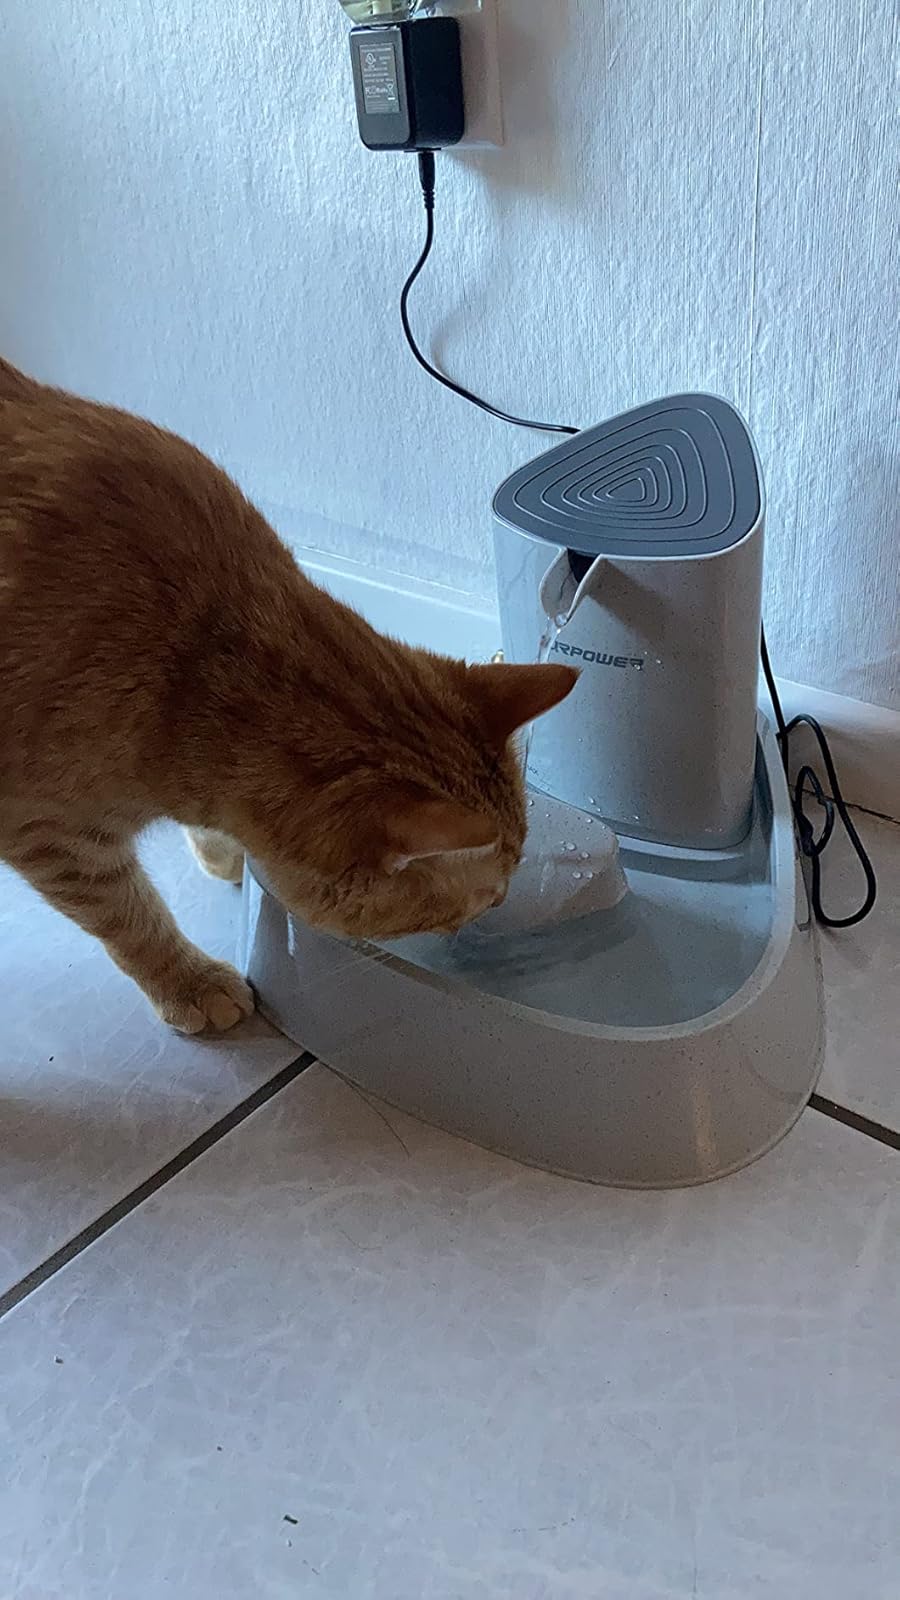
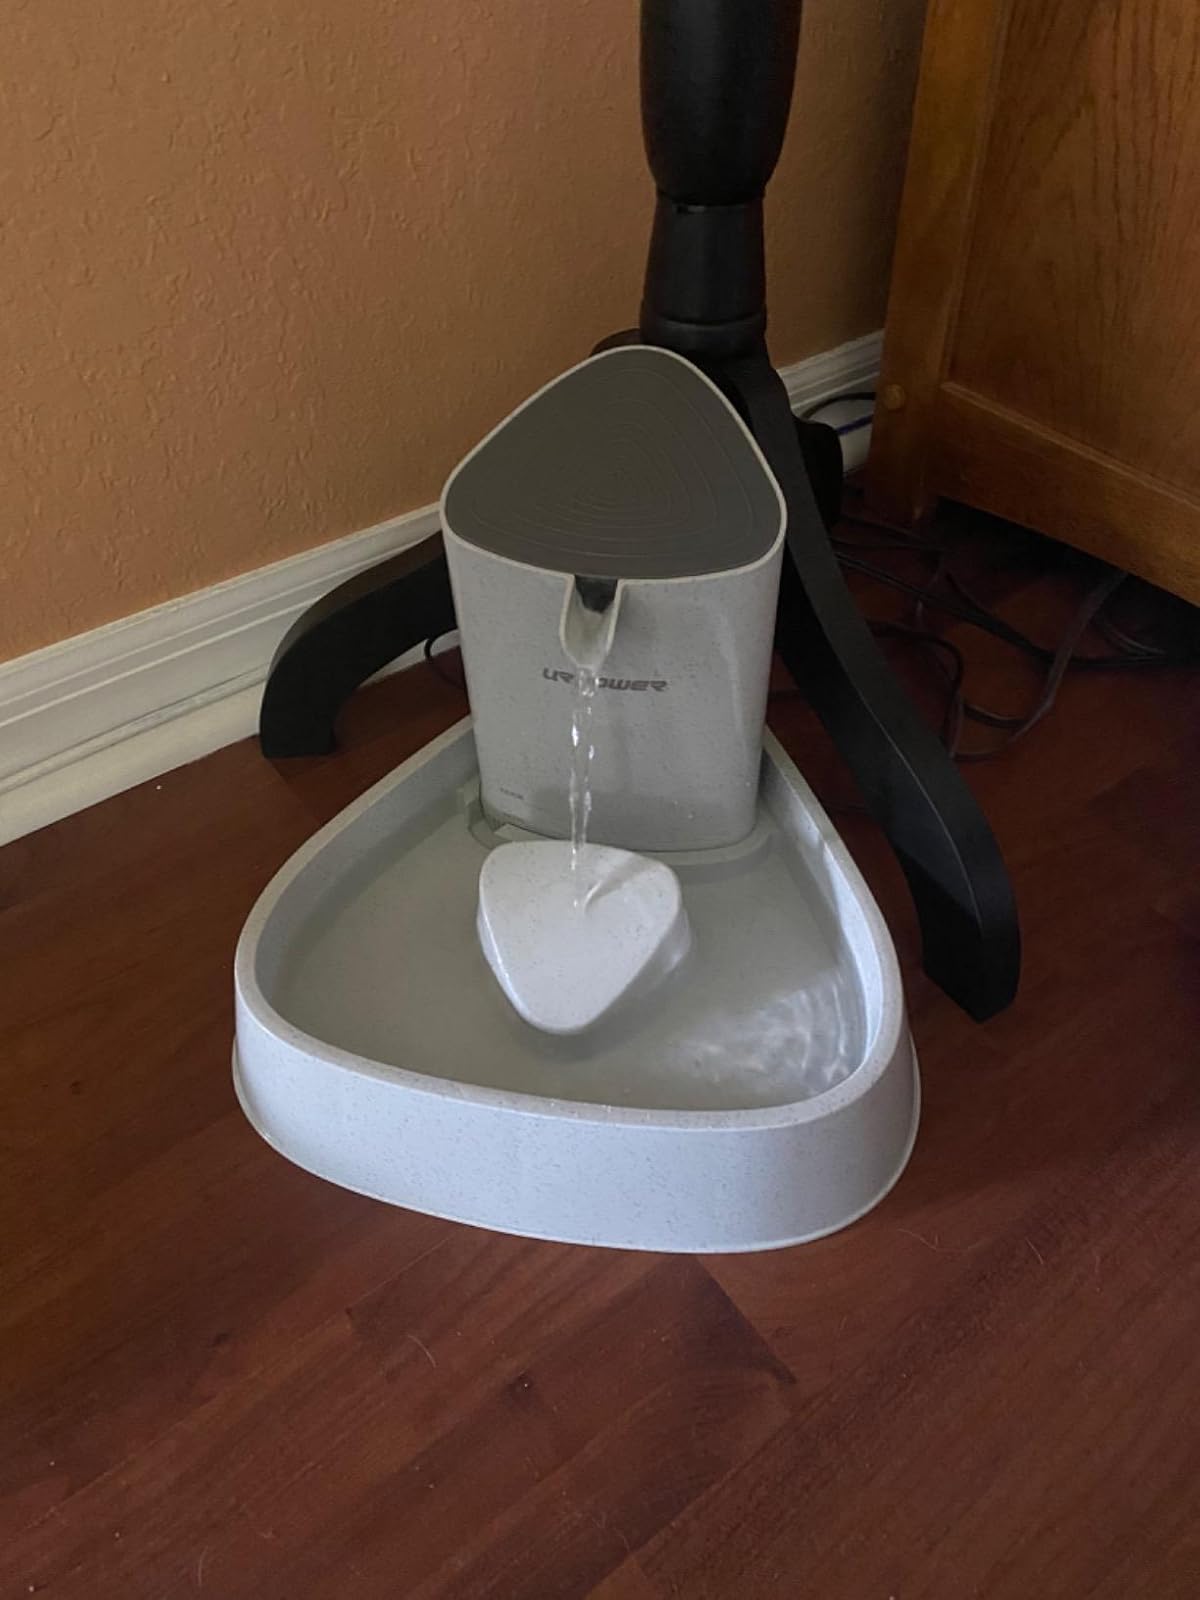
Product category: items_bowl
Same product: yes